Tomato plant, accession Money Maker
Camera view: vertical (180 deg); turntable rotation: 120 degrees
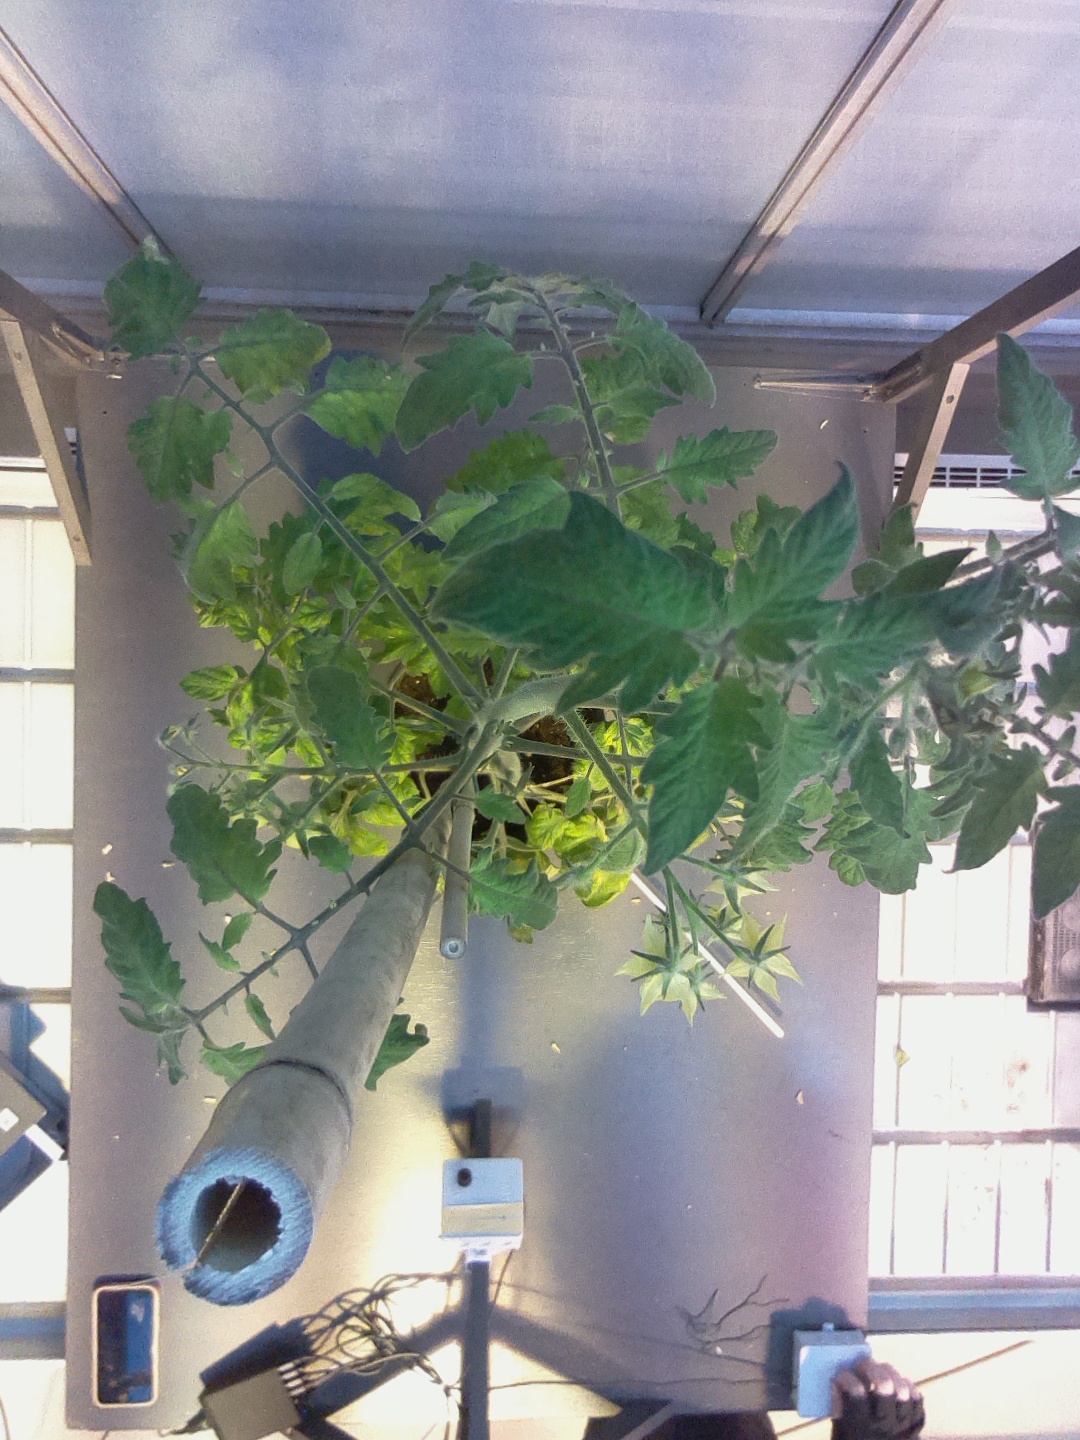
BBCH growth stage 73: 30%-40% of final fruit size